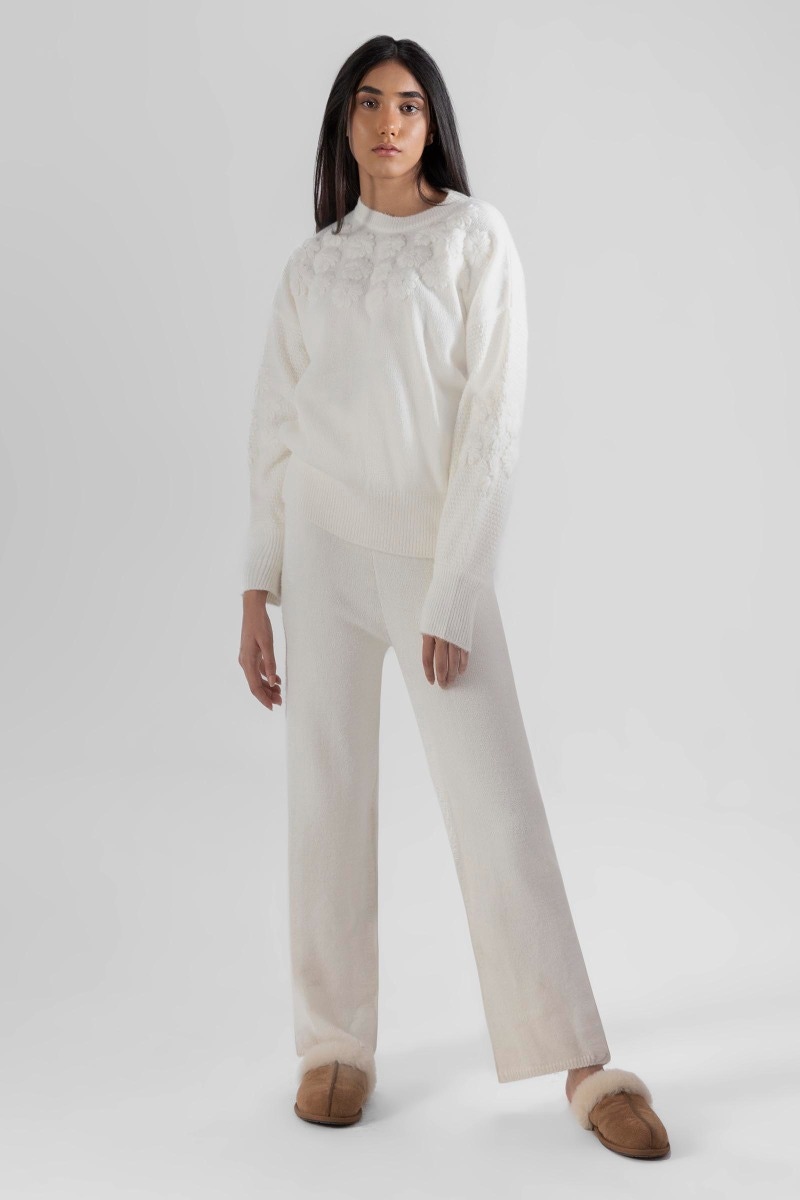
ivory embroidered pajamas pants